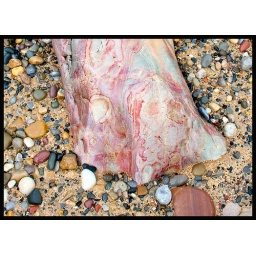
I was fascinated by the red marbling in these rocks - like streaks of blood